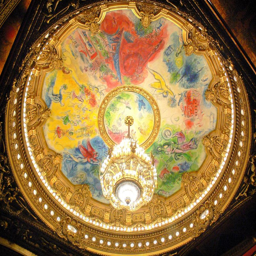
ceiling of the auditorium painted by painting artist